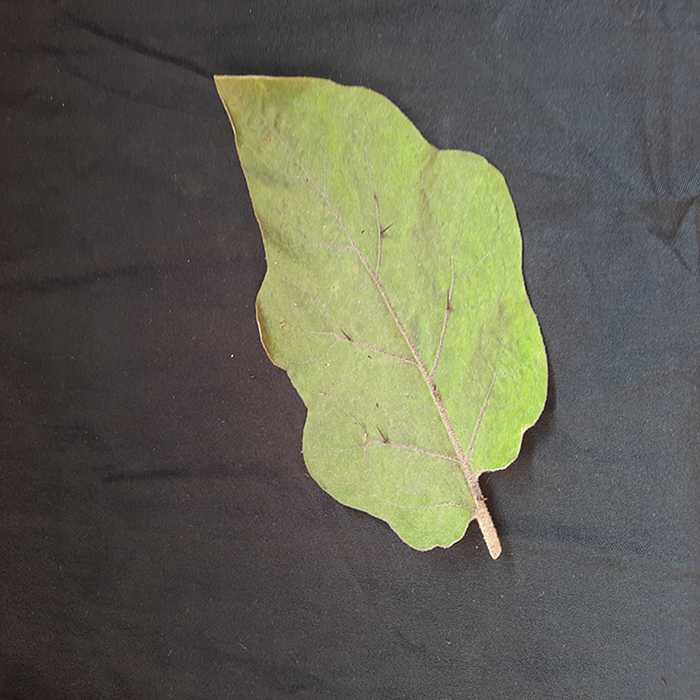
Plant: Eggplant
Label: Eggplant fresh leaf